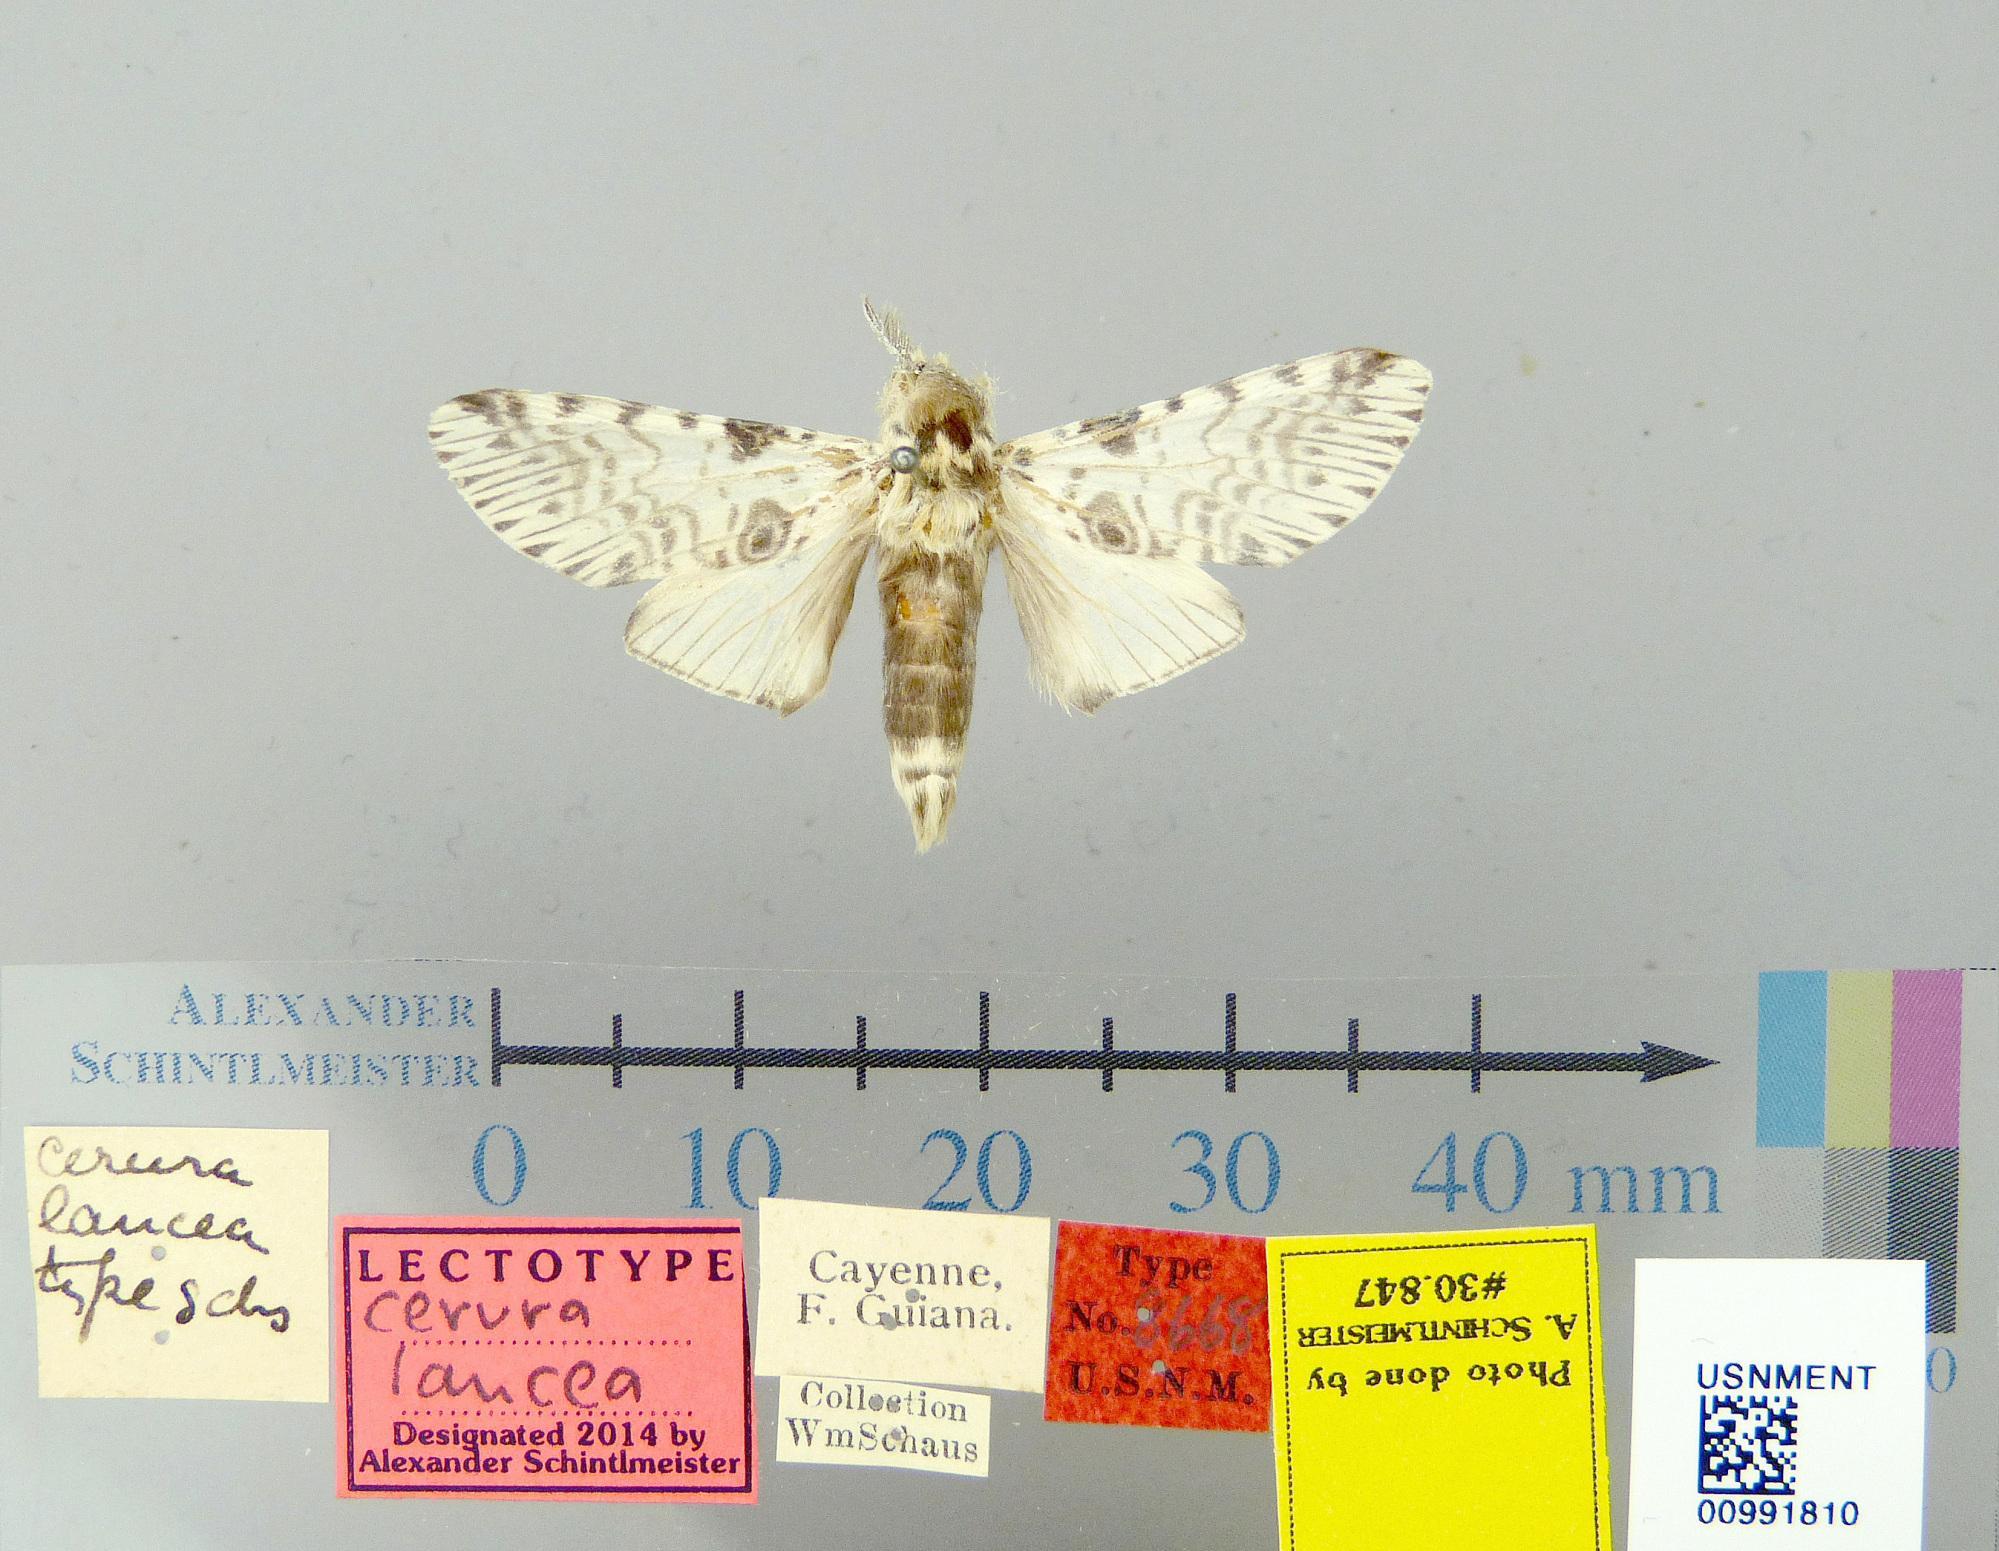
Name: Cerura lancea
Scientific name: Cerura lancea Schaus, 1905
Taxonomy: Animalia, Arthropoda, Insecta, Lepidoptera, Notodontidae
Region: [Not Stated]
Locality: Cayenne, French Guiana, France